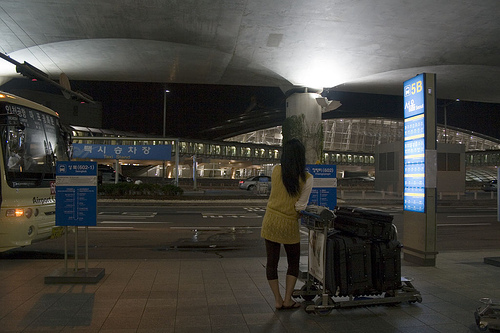
A woman next to a cart of luggage at a bus stop.